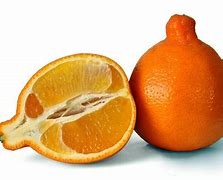
Label: mandarine